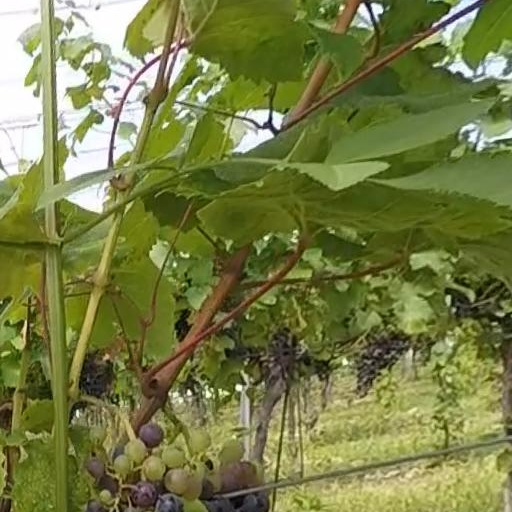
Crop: grape